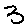
Label: 3